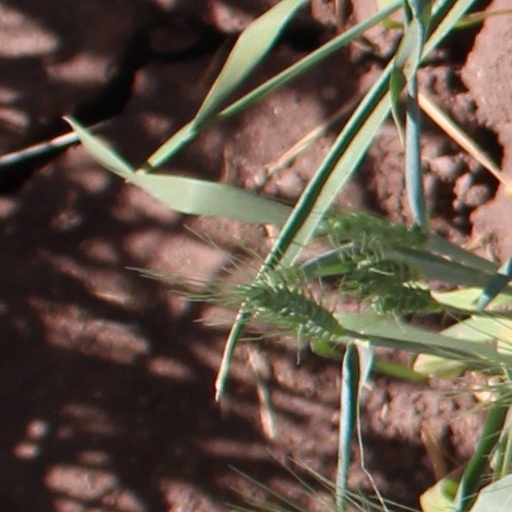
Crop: wheat